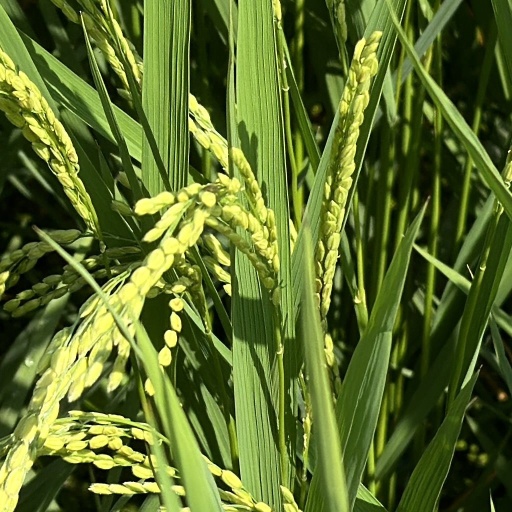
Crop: rice